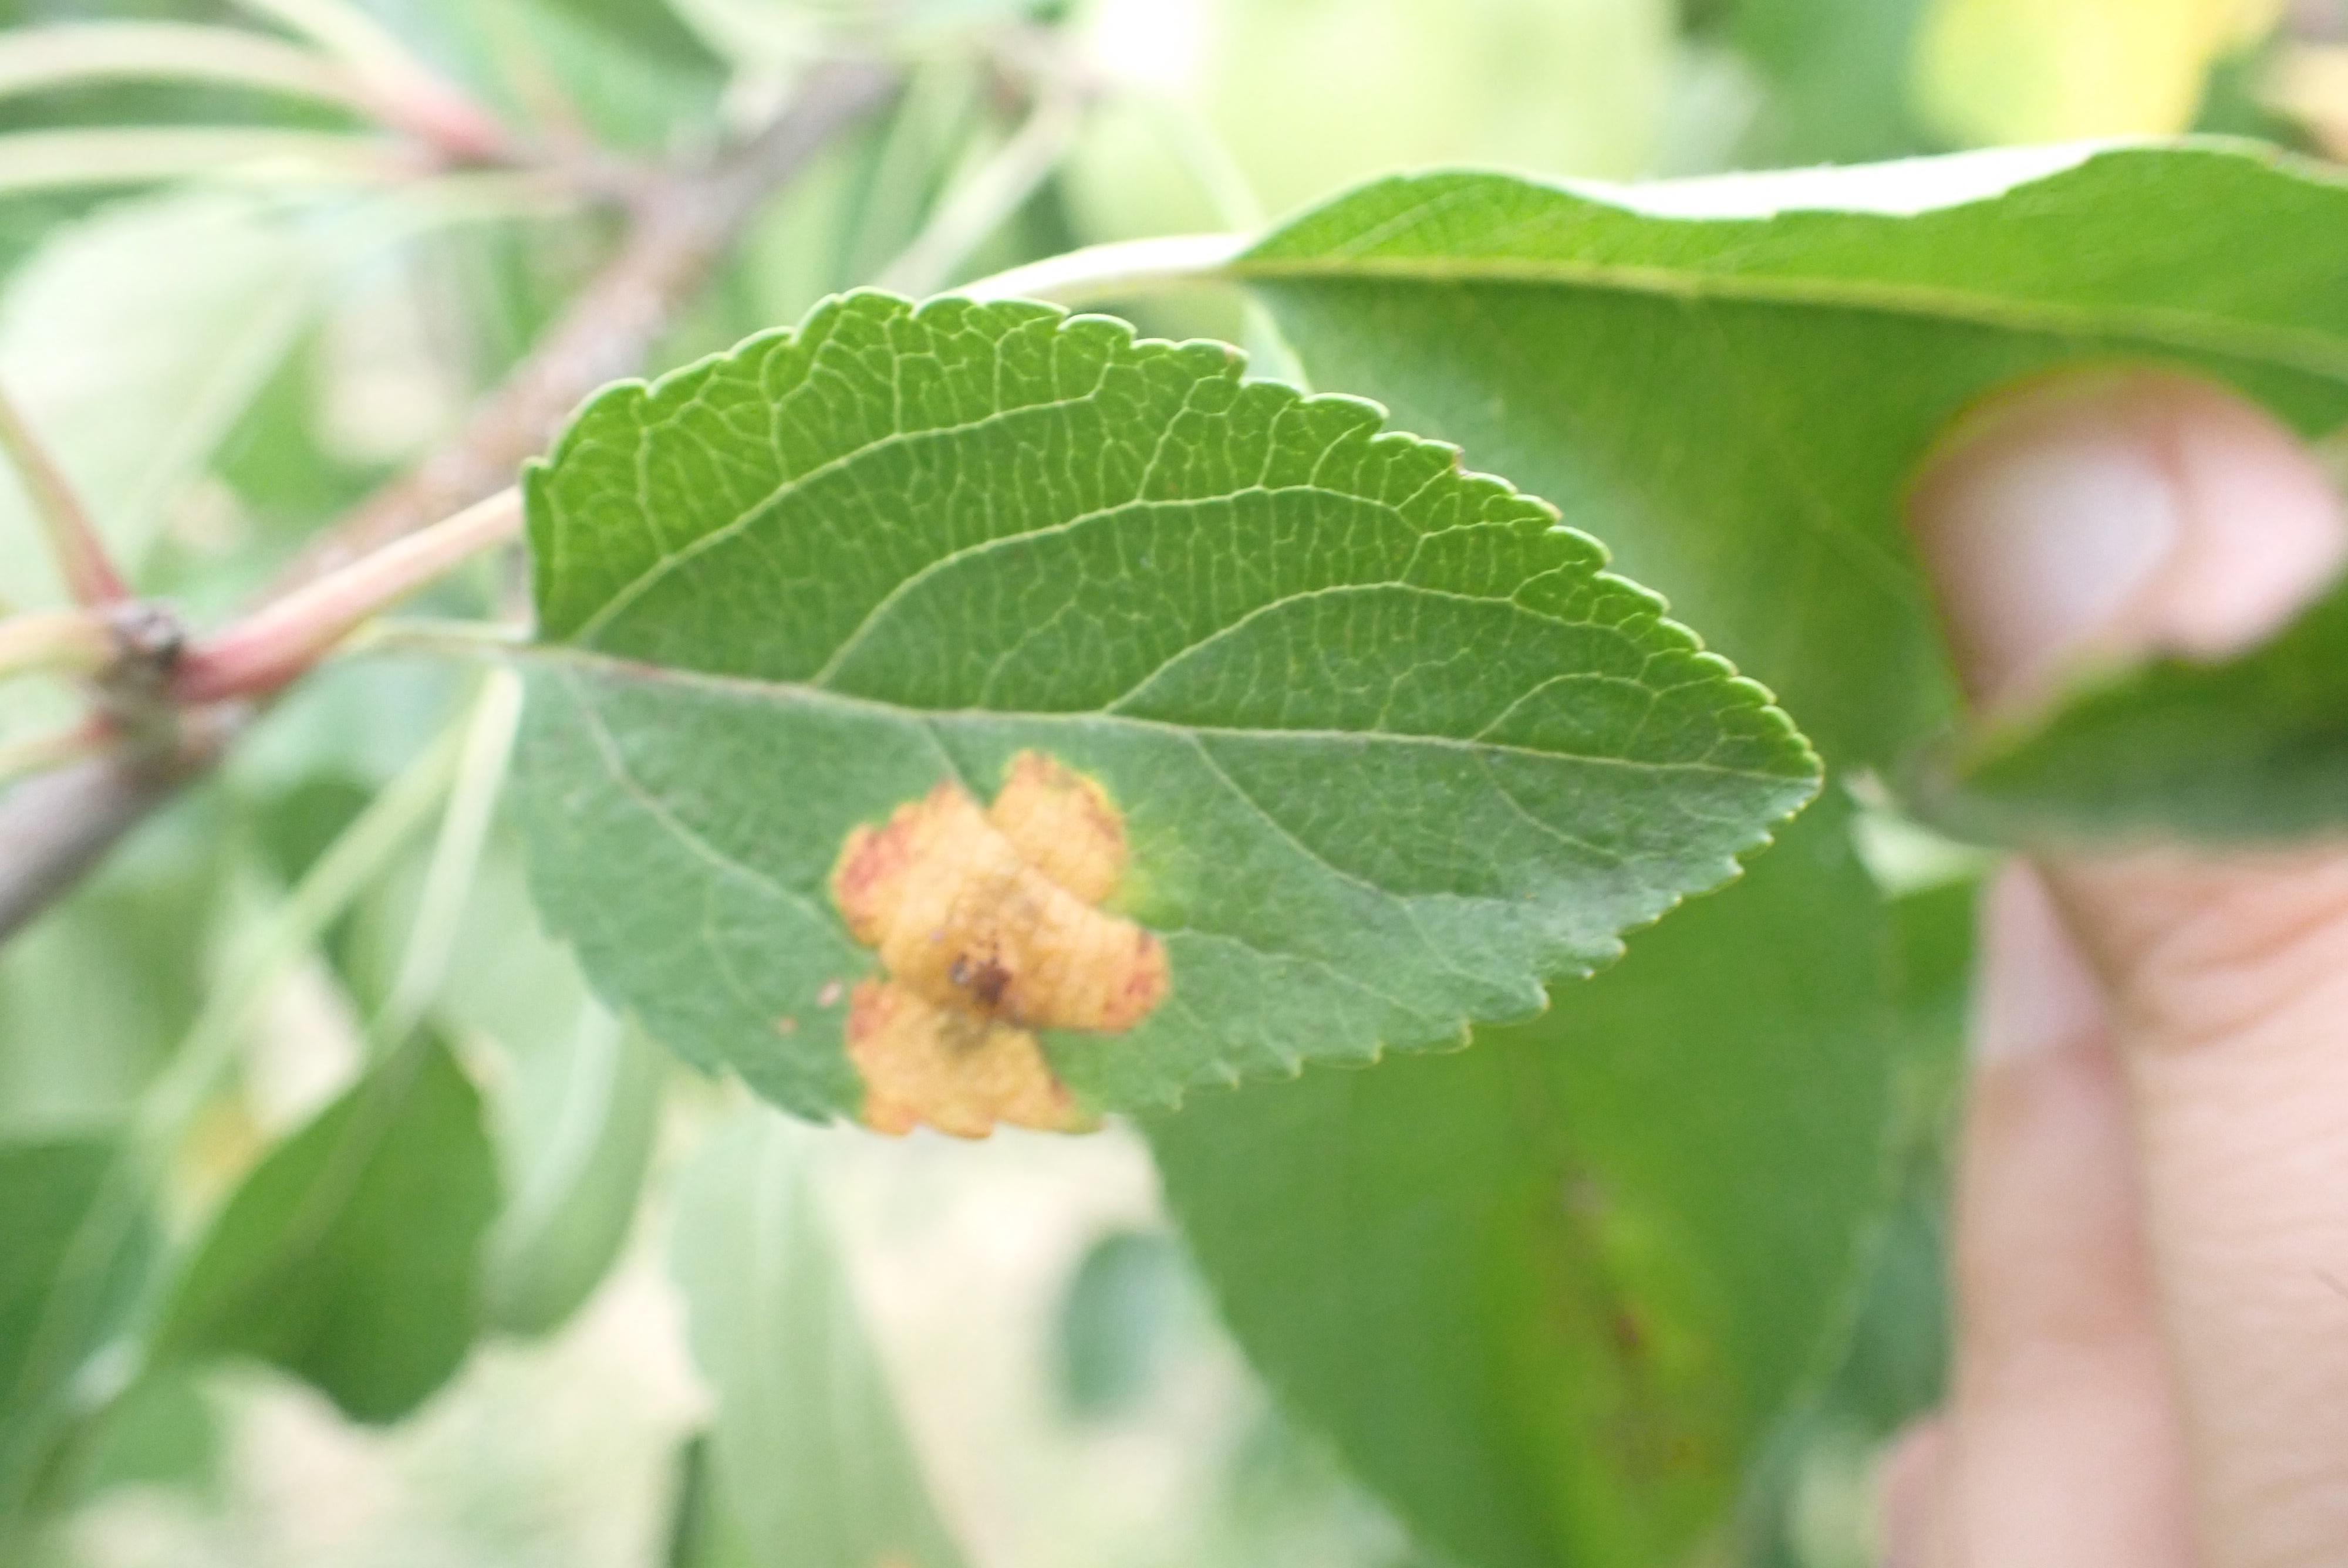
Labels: rust